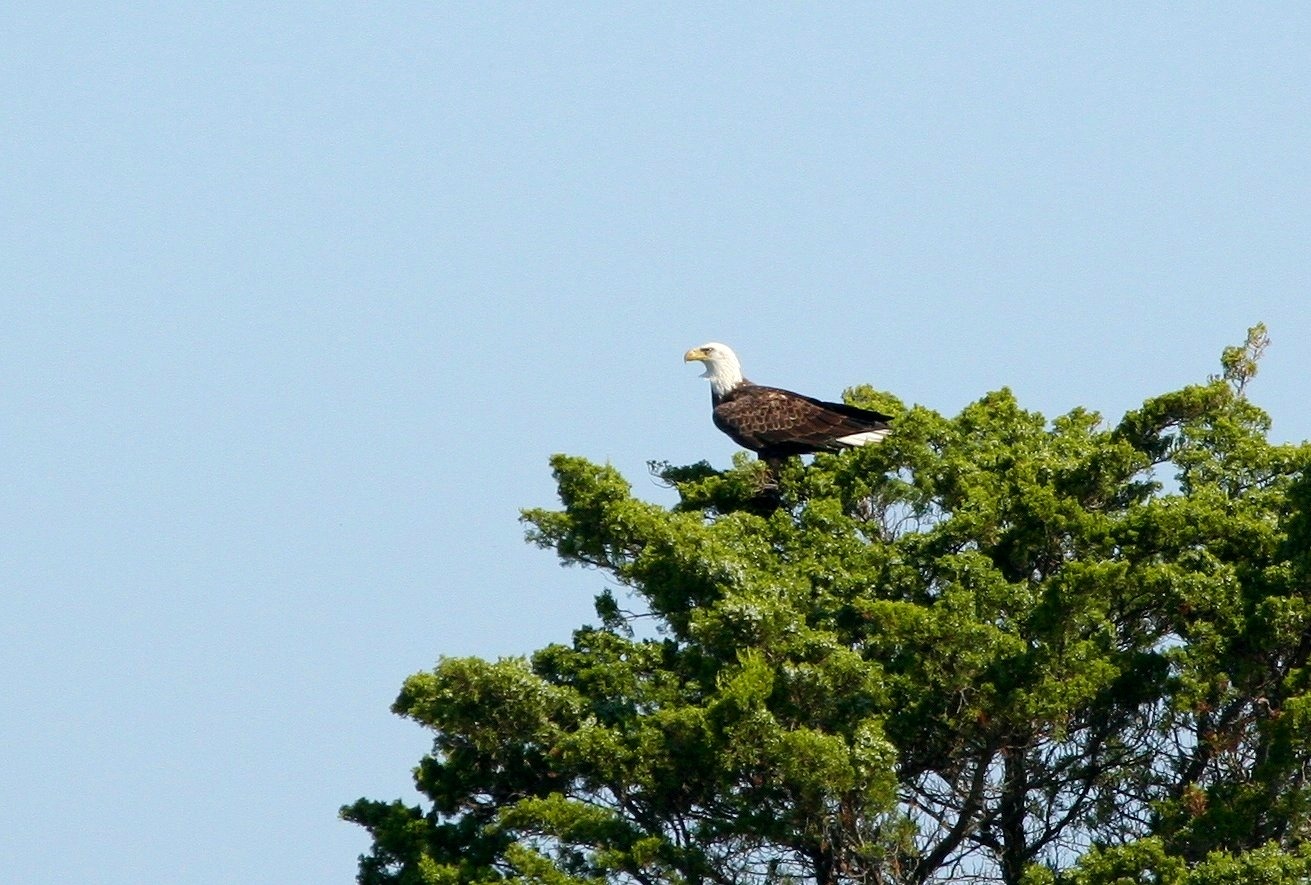
outdoor, branch, bird, white, flying, wildlife, beak, symbol, flight, perch, eagle, freedom, feather, fauna, majestic, bird of prey, bald eagle, national, power, american, wings, endangered, vertebrate, creature, species, strength, predatory, patriotic, pride